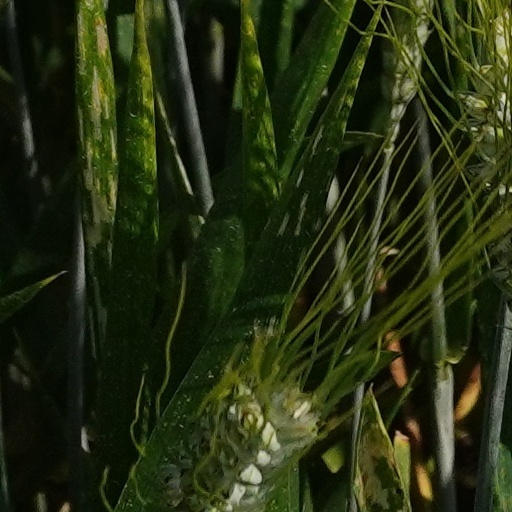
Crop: wheat